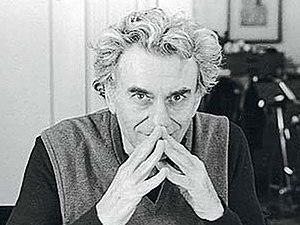
Hyman Minsky est un économiste américain s'inscrivant dans le courant de pensée post-keynésienne. Il est connu pour ses études portant sur les crises financières et leur lien avec le cycle économique. Sans avoir fait école, ses analyses ont exercé une importante influence sur ce courant de pensée. Ses analyses ont par ailleurs trouvé un écho plus large, jusque dans les milieux de la finance.